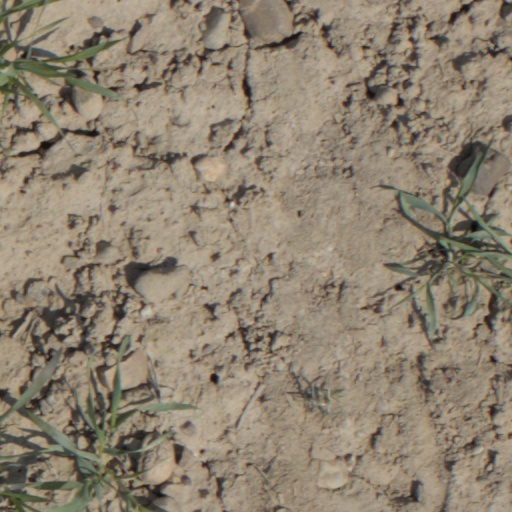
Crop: wheat